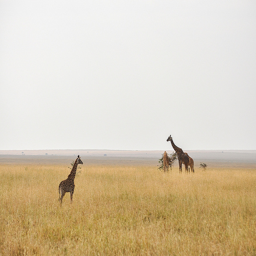
A group of giraffe standing next to each other on a dry grass field.
The giraffes are grazing on the grasslands.
A small heard of giraffes are walking through the terrain.
A young giraffe in a vast grassy field with larger giraffes in the distance.
Several giraffe walking on a tall grassy field.